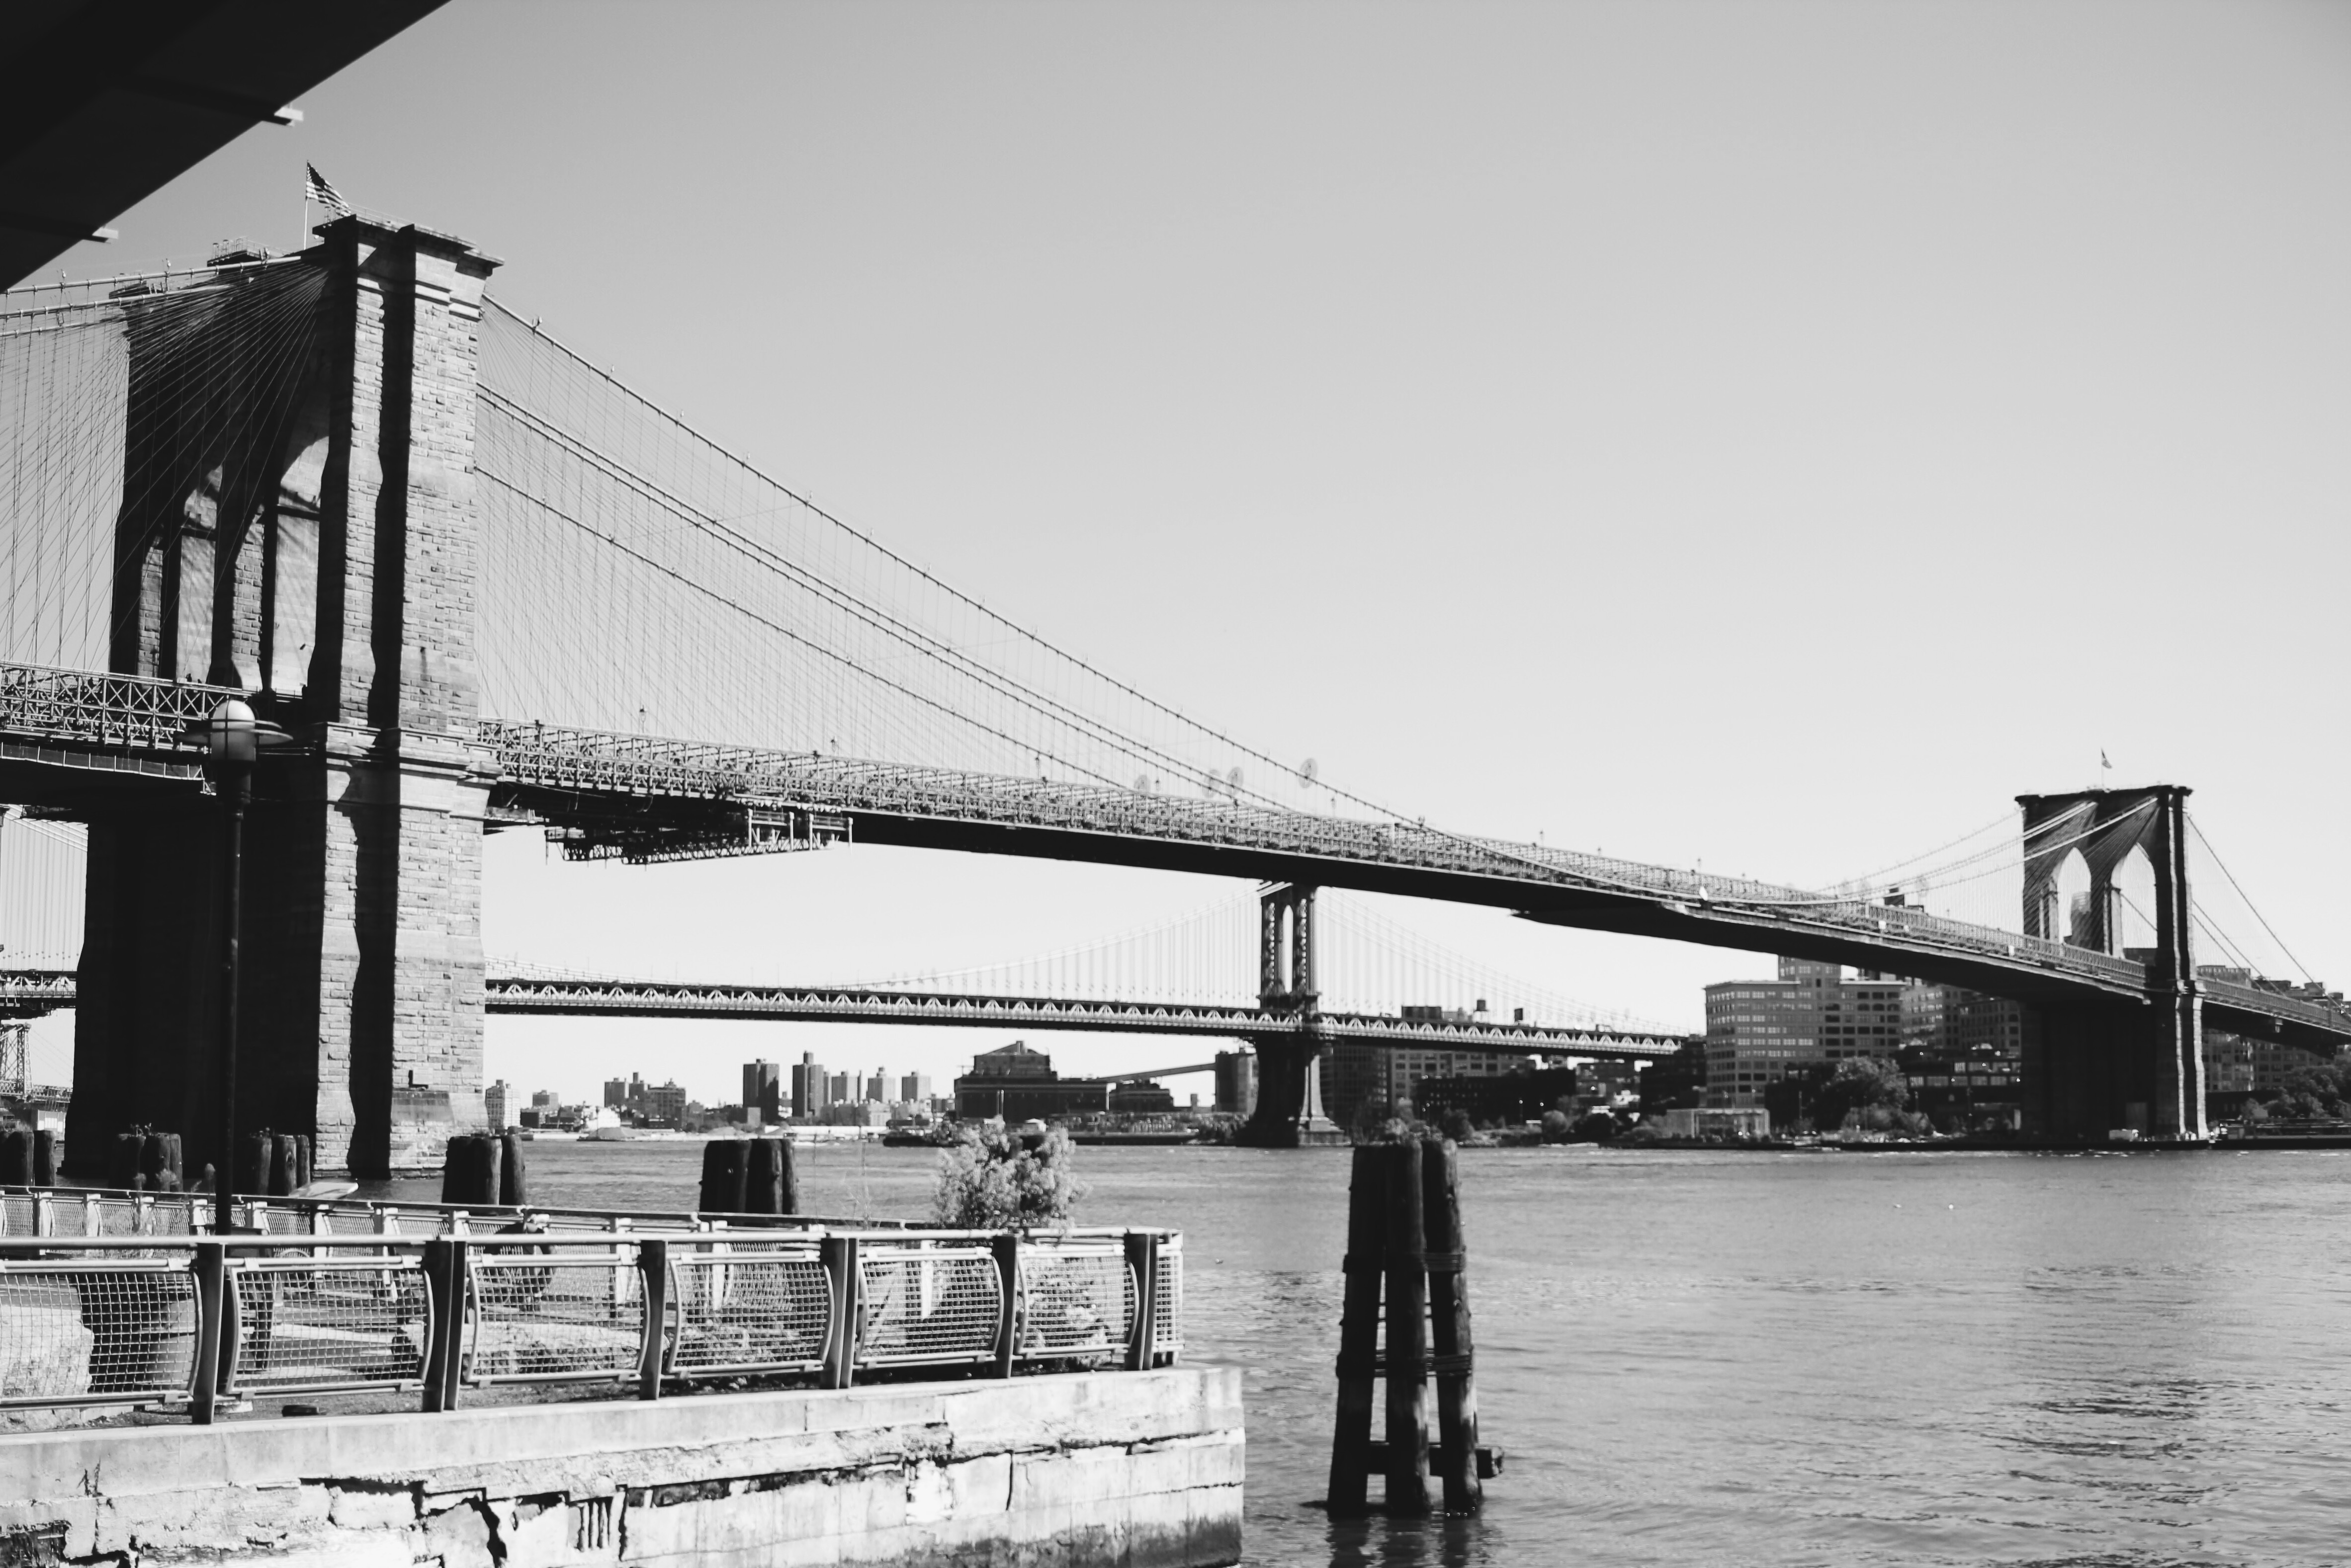
black and white, architecture, bridge, urban, new york, pier, river, manhattan, cityscape, transport, brooklyn, monochrome, waterfront, waterway, shape, monochrome photography, nonbuilding structure